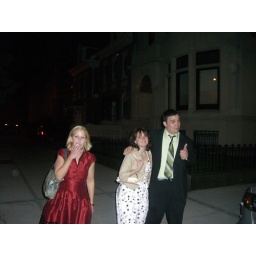
Walking back to John and Jess' apartment. There's the girl in red again! (Amy).